Sainte-Adresse

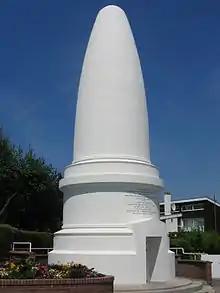
"Pain de sucre" (Sugar-loaf) memorial

Sainte-Adresse is a commune in the Seine-Maritime department in the region of Normandy, France.